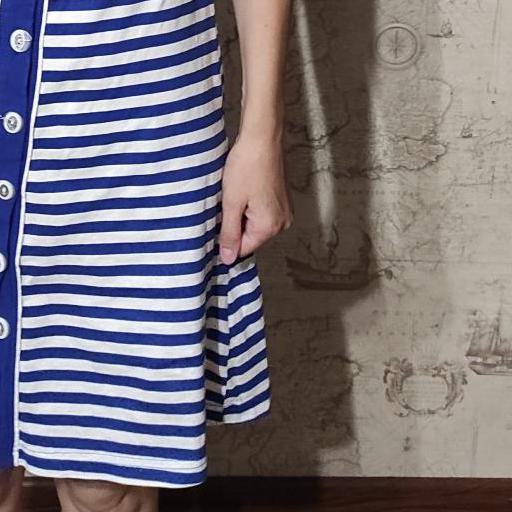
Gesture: no_gesture